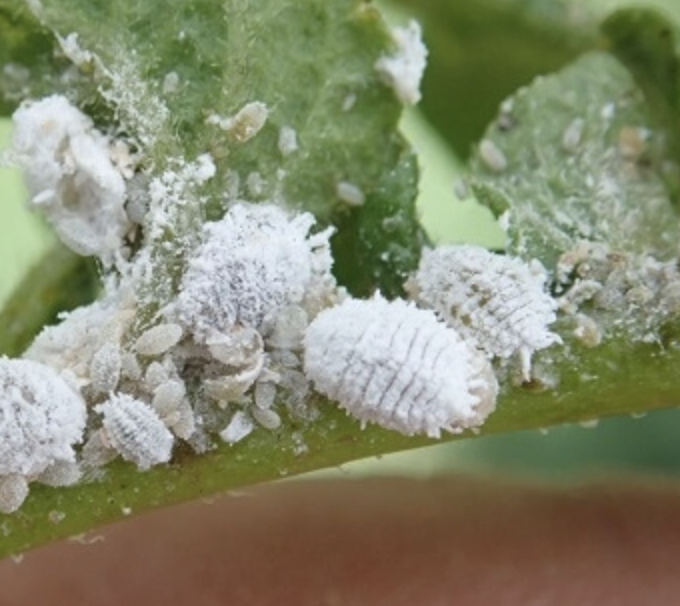
Label: mealybug_infestation